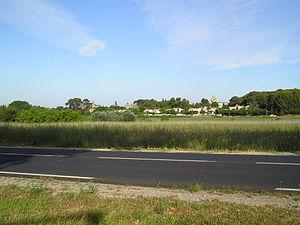
Dans l'Hérault, Clapiers (dont l'église) vu depuis l'Est, Jacou et le bord de la route D21.
Clapiers est une commune française située dans le département de l'Hérault en région Occitanie, et en périphérie de Montpellier.